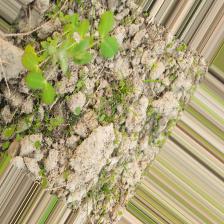
Label: Lentil Rust